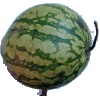
Label: Watermelon 1